Bill de Blasio

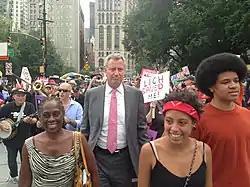
Bill de Blasio with his wife, Chirlane (left), and two children at a rally in New York City in 2013

On January 27, 2013, de Blasio announced his candidacy for mayor of New York City in the fall election. The Democratic primary race included nine candidates, among them Council Speaker Christine Quinn, former U.S. Representative Anthony Weiner, and former New York City Comptroller and 2009 mayoral nominee Bill Thompson. After Weiner joined the race in April, early polls showed de Blasio in fourth or fifth place. Despite his poor starting position, de Blasio gained the endorsements of major Democratic clubs, such as the Barack Obama Democratic Club of Upper Manhattan, and New York City's largest trade union, SEIU Local 1199. Celebrities such as Alec Baldwin and Sarah Jessica Parker endorsed him, as did prominent politicians such as former Vermont Governor Howard Dean and U.S. Congresswoman Yvette Clarke. By August, singer Harry Belafonte and actress Susan Sarandon had also endorsed de Blasio.